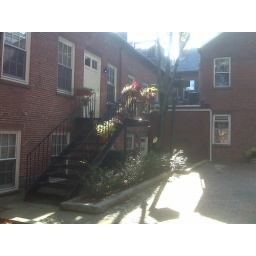
Someone's cute freaking house in Salem